Beginners (short story collection)

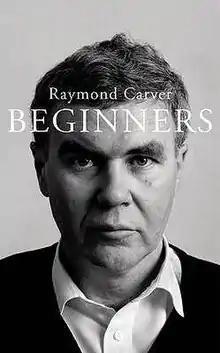
First edition cover

Beginners is the title given to the manuscript version of Raymond Carver's 1981 short story collection "What We Talk About When We Talk About Love", published with the permission of Carver's widow Tess Gallagher in 2009.